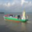
Label: ship